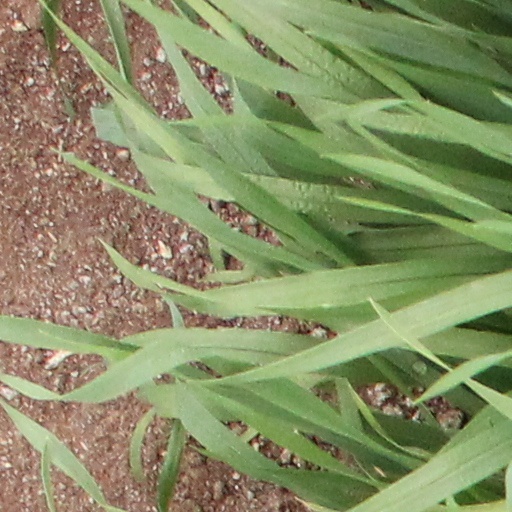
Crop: wheat